Cameo glass

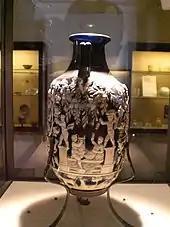
First-century Roman vase excavated from Pompeii

Roman cameo glass is fragile, and thus extremely rare—much more so than natural gemstone cameos such as the Gemma Augustea and Gonzaga Cameo, which are among the largest examples of many hundreds (at least) of surviving classical cameos produced from the 3rd century BC onward. Only about 200 fragments and 15 complete objects of early Roman cameo glass survive. The most famous example of these, and also among the best preserved, is the Portland Vase in the British Museum. Other fine examples, such as the Morgan Cup (Corning Museum of Glass), are drinking cups. Both of these named pieces show complex multi-figured mythological scenes, whose iconography has been much debated. The Getty Villa has another cup, and a perfume bottle with scenes of Egyptian deities. The Metropolitan Museum of Art in New York has a fragment over 11 inches (28 cm) long and 5 inches (13 cm) high from what was evidently an architectural revetment showing an acanthus frieze with eagles, the luxurious equivalent in glass of a "Campana relief" in pottery.